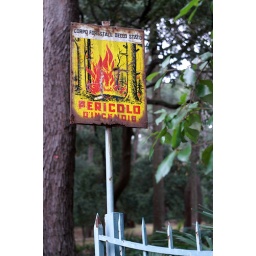
Risk of fire sign in Miramare castle park near Trieste, Italy